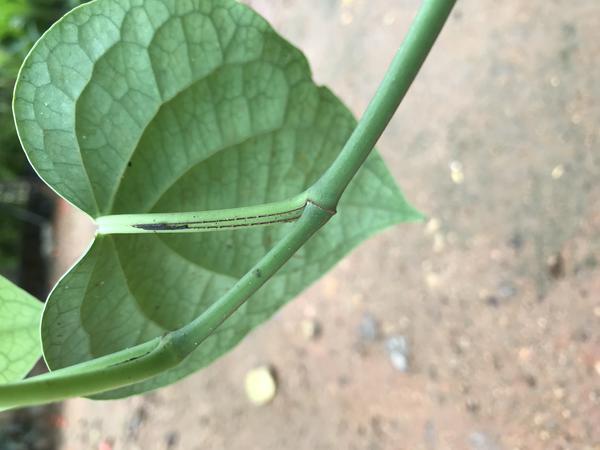
Plant: Pepper